Amos Bronson Alcott

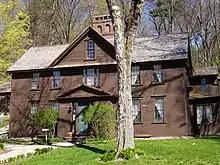
Orchard House in Concord, Massachusetts

Alcott voted in a presidential election for the first time in 1860. In his journal for November 6, 1860, he wrote: "At Town House, and cast my vote for Lincoln and the Republican candidates generally—the first vote I ever cast for a President and State officers." Alcott was an abolitionist and a friend of the more radical William Lloyd Garrison. He had attended a rally led by Wendell Phillips on behalf of 17-year-old Thomas Sims, a fugitive slave on trial in Boston. Alcott was one of several who attempted to storm the courthouse; when gunshots were heard, he was the only one who stood his ground, though the effort was unsuccessful. He had also stood his ground in a protest against the trial of Anthony Burns. A group had broken down the door of the Boston courthouse but guards beat them back. Alcott stood forward and asked the leader of the group, Thomas Wentworth Higginson, "Why are we not within?" He then walked calmly into the courthouse, was threatened with a gun, and turned back, "but without hastening a step", according to Higginson.